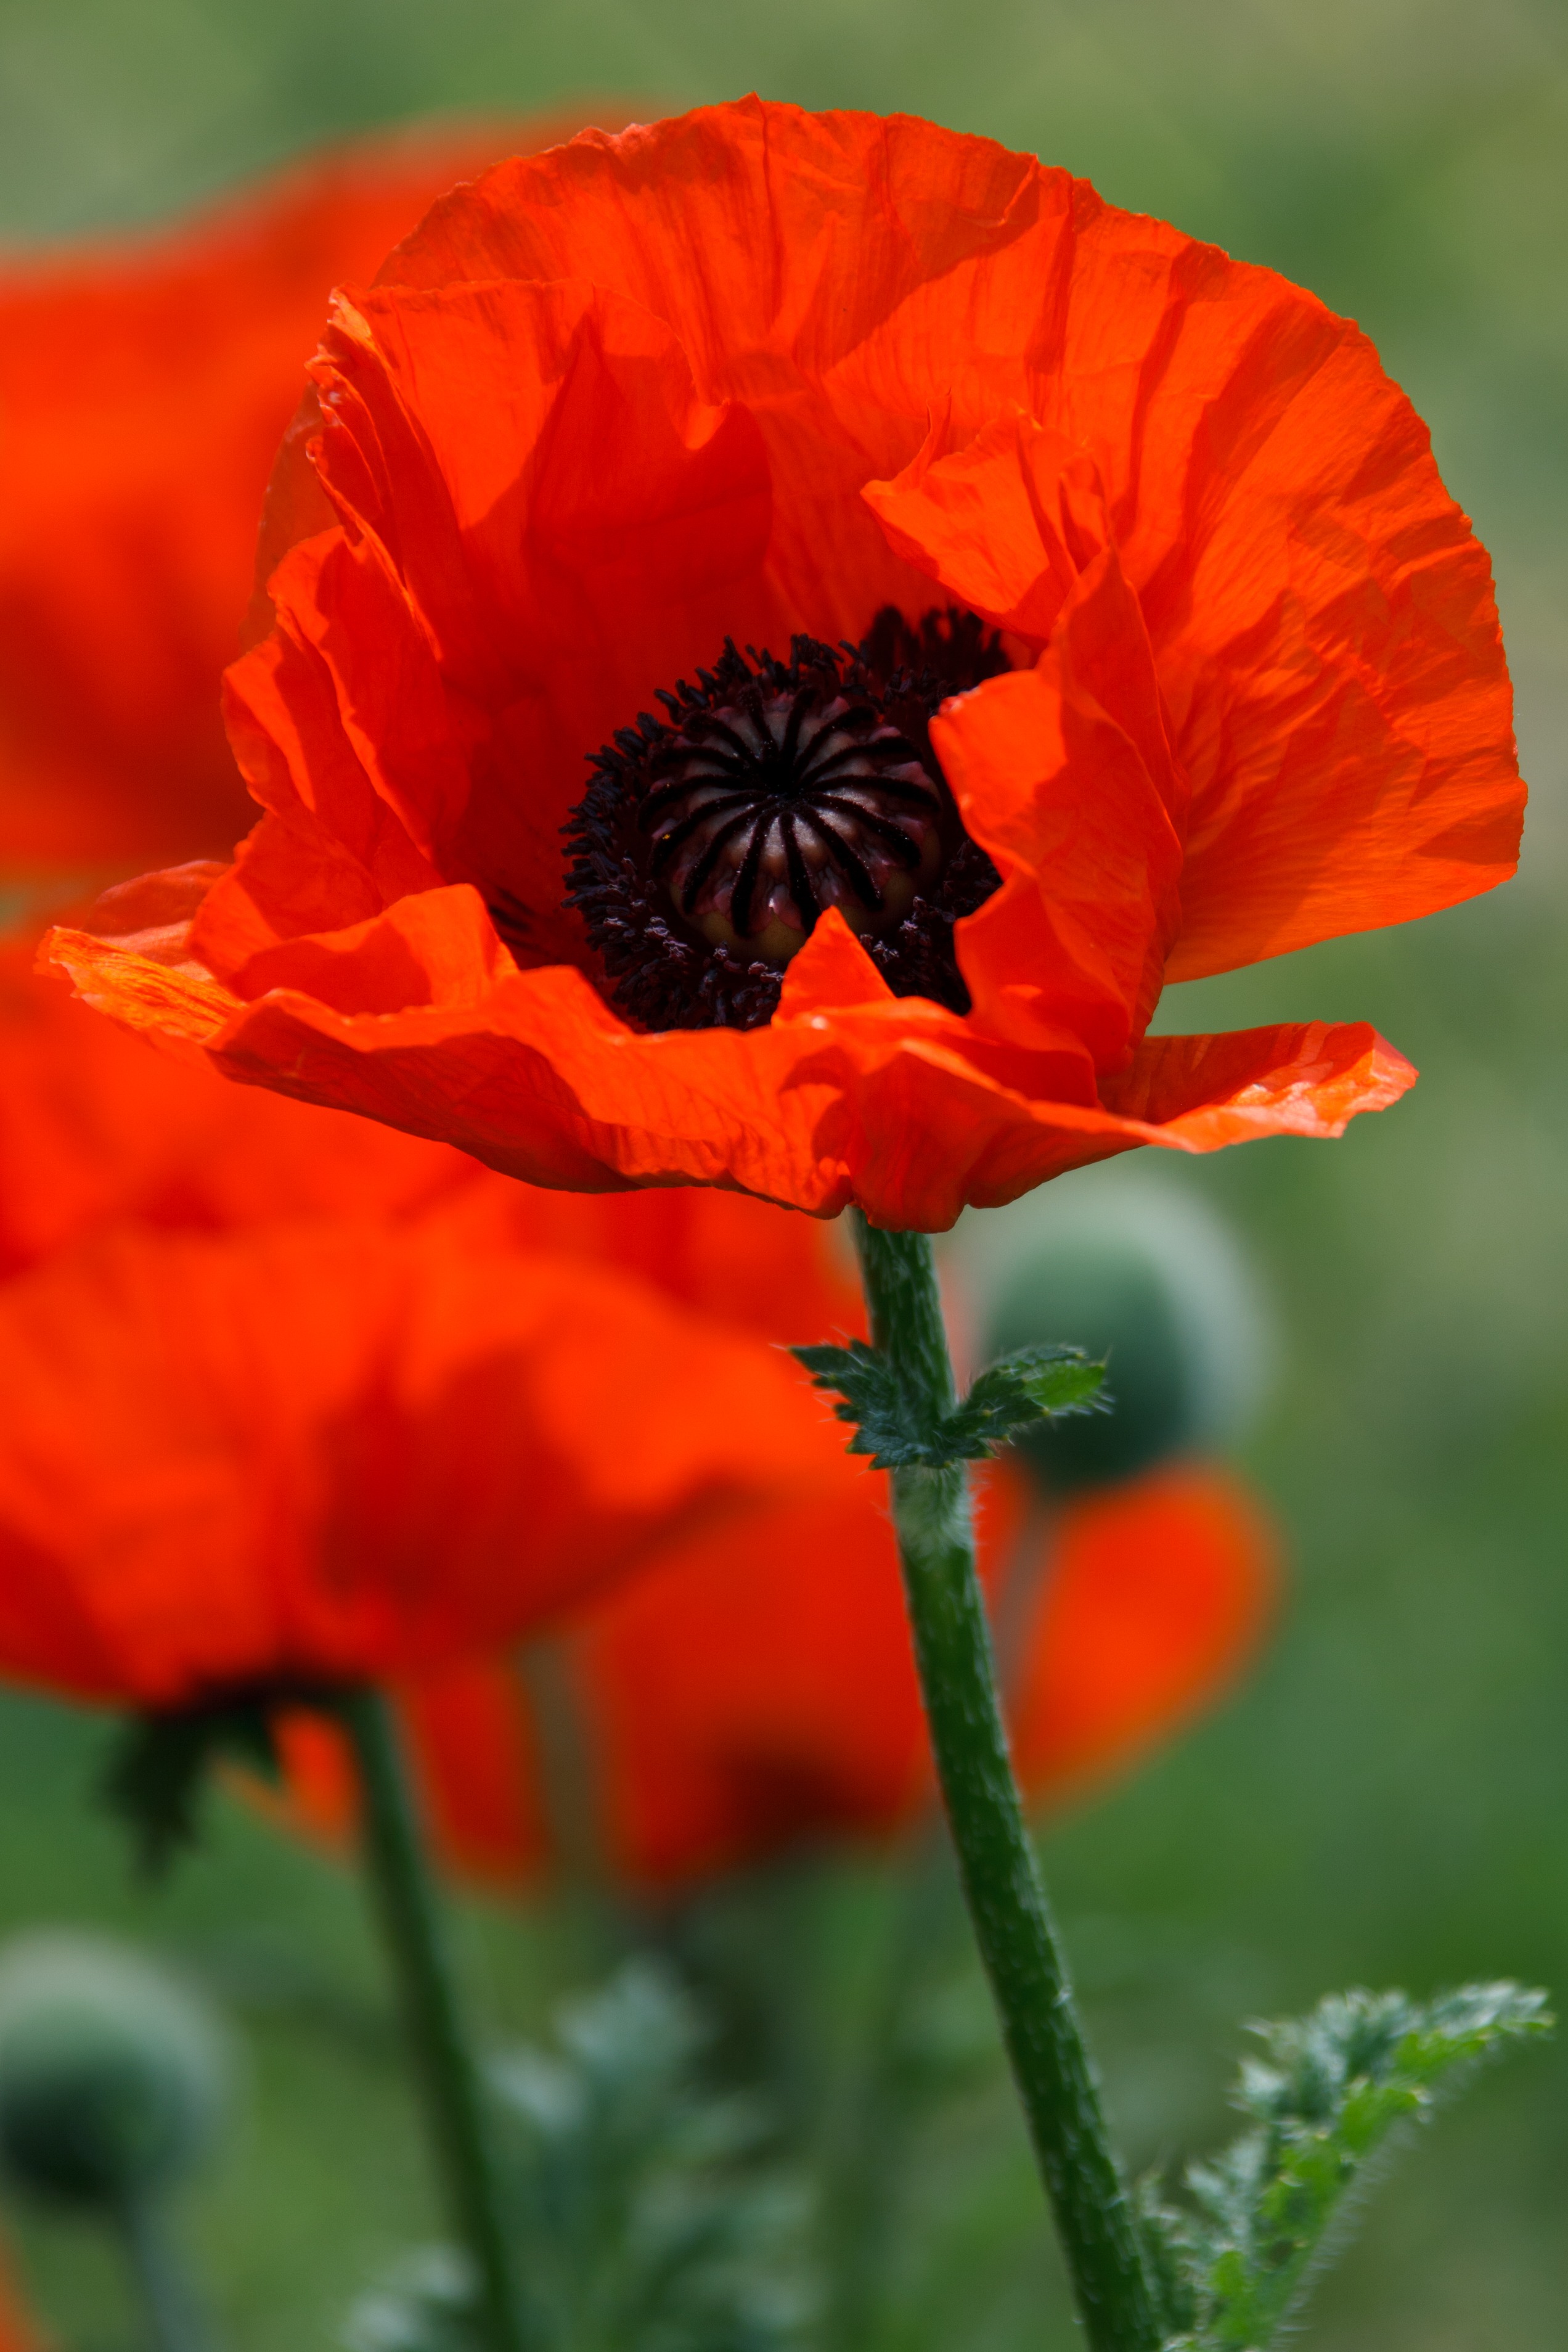
nature, blossom, plant, field, meadow, flower, petal, bloom, summer, wild, spring, green, red, macro, botany, flora, wildflower, close up, single, beautiful, poppy, vibrant, coquelicot, macro photography, flowering plant, eschscholzia californica, annual plant, plant stem, land plant, poppy family